Caroline Schermerhorn Astor

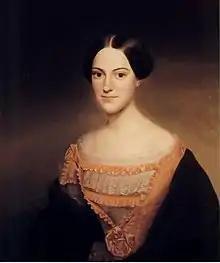
Portrait of Caroline Webster Schermerhorn in 1860

Caroline Webster Schermerhorn, called "Lina", was born on September 22, 1830, into a wealthy family who were part of New York City's Dutch aristocracy, descendants of the city's original settlers. Her father, Abraham Schermerhorn (1783–1850), and the extended Schermerhorn family were engaged in shipping. At the time of Lina's birth, Abraham was worth half a million dollars (equivalent to $ million in ). Her mother was Helen Van Cortlandt (née White) Schermerhorn (1792–1881). Lina was the couple's ninth child. Her older sister Elizabeth married General James I. Jones, who owned a vast farm in upper Manhattan called Jones's Wood.